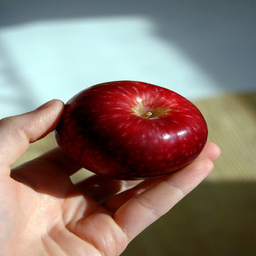
Label: Apple